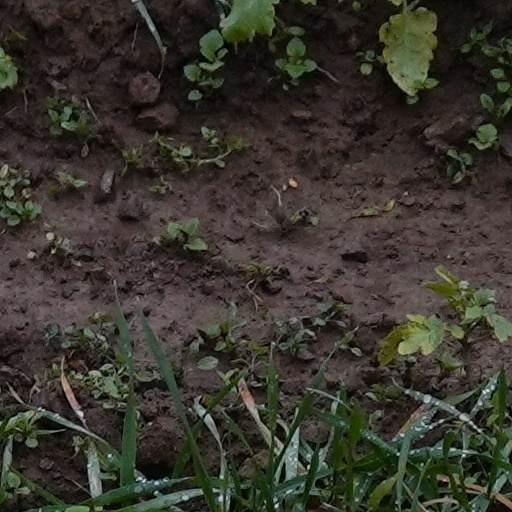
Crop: wheat